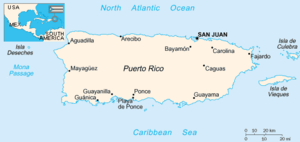
Porto Rico est un territoire non incorporé des États-Unis avec un statut de commonwealth. Située dans les Grandes Antilles, l'île est baignée au nord par l'océan Atlantique et au sud par la mer des Caraïbes. Le territoire est constitué de l'île de Porto Rico proprement dite, ainsi que de plusieurs îles plus petites, dont Vieques et Culebra, formant les Îles Vierges espagnoles, et Isla Mona.
Liste des phares de Porto Rico : L'île est la plus à l'est des Grandes Antilles. Ancienne colonie espagnole elle fait désormais partie du Commonwealth autonome des États-Unis depuis 1898.